UEFA Euro 2020

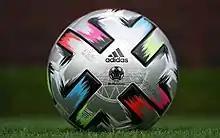
"Adidas Uniforia Finale", ball used in the semifinals and in the final match

On 6 November 2019, UEFA announced that the "Adidas Uniforia" would be the tournament's official match ball. Predominantly white, the ball featured black strokes with blue, neon and pink stripes with panels designed to resemble a hashtag, and had the coordinates of twelve cities which hosted the finals (including Dublin and Bilbao, which were later removed as the host cities). The name was derived from a portmanteau of "unity" and "euphoria".